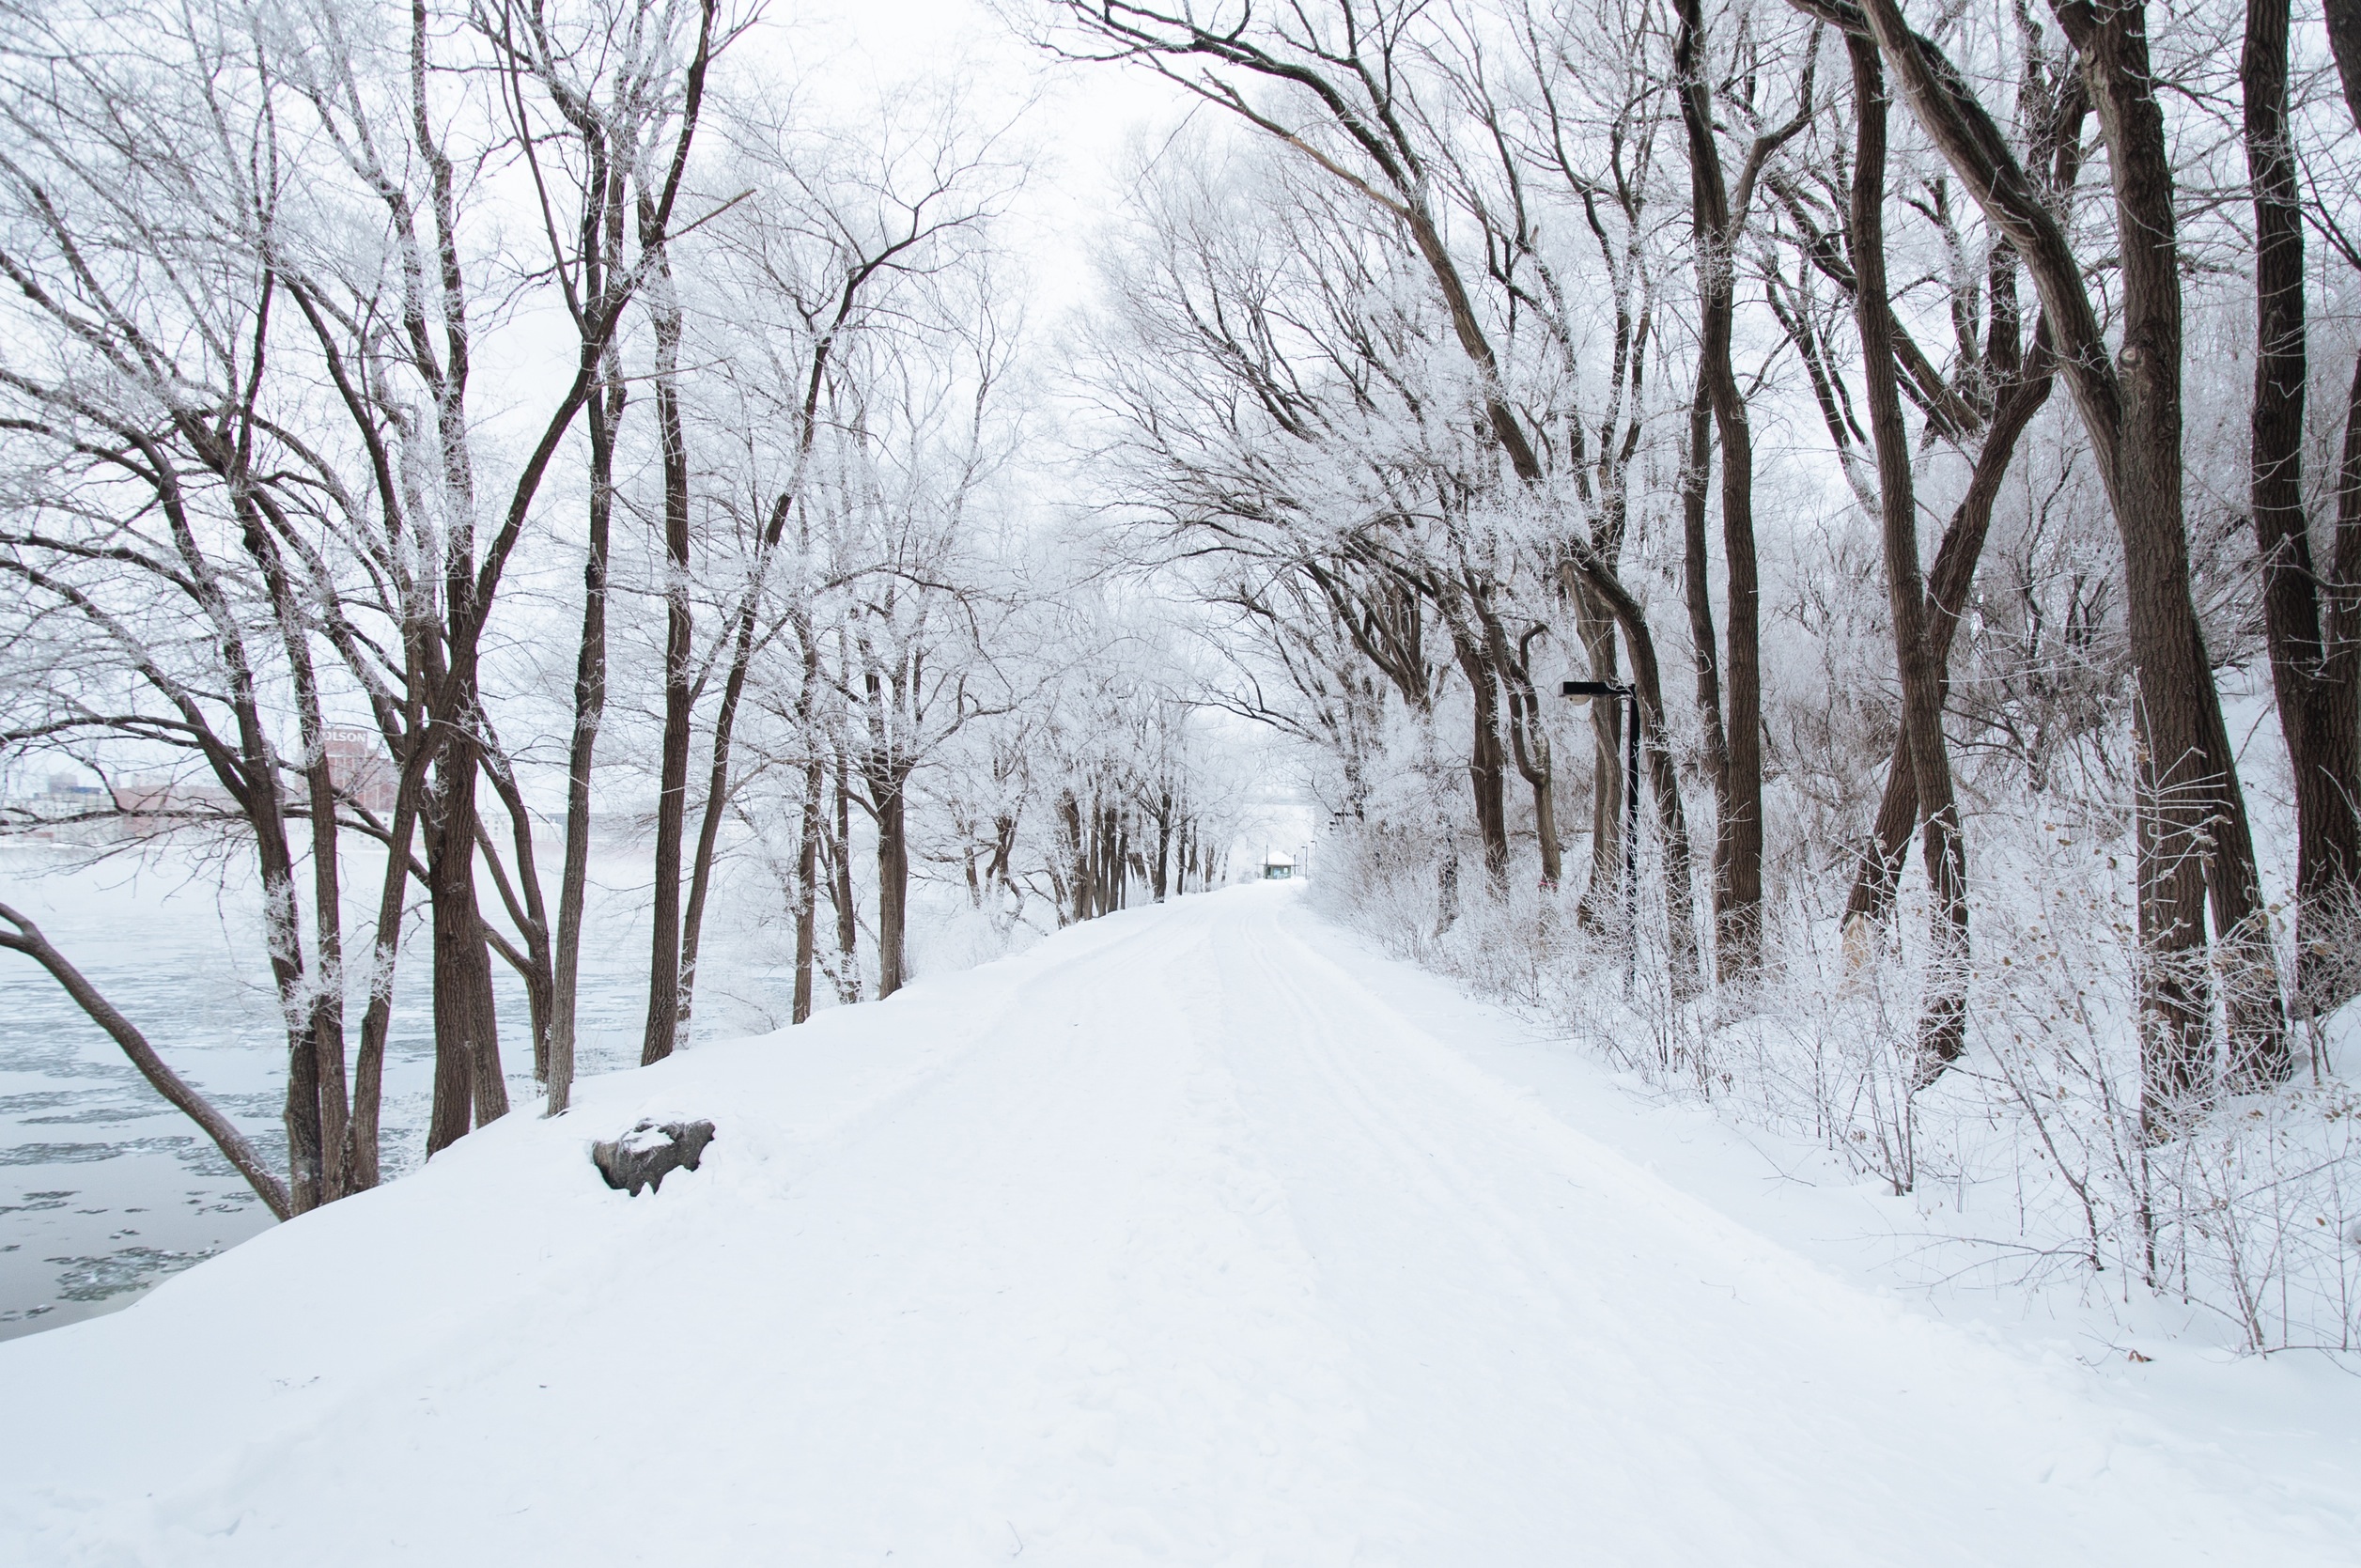
tree, snow, cold, winter, road, trail, weather, season, trees, outdoors, branches, blizzard, freezing, winter storm